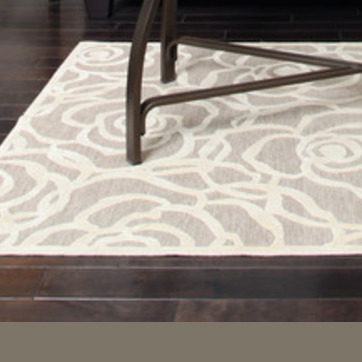
Material: carpet